Political positions of Nancy Pelosi

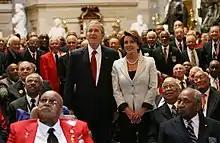
President George W. Bush and Pelosi honoring 300 Tuskegee Airmen at the Capitol, March 2007

Pelosi stands in favor of increased background checks for potential gun owners, as well as the banning of assault weapons. In February 2013, she called for the "Boldest possible move" on gun control, similar to a stance made just weeks earlier by former Representative, mass shooting victim, and fellow gun control advocate Gabby Giffords. In 2012, she was given a 0% rating by Gun Owners of America and a 7% rating from the National Rifle Association of America for her stances on gun control.